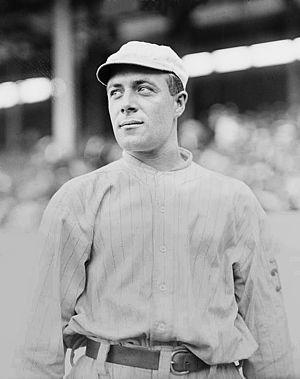
George Joseph Burns est un joueur américain de baseball qui évolue comme voltigeur dans la Ligue majeure de baseball de 1911 à 1925, principalement avec les Giants de New York.